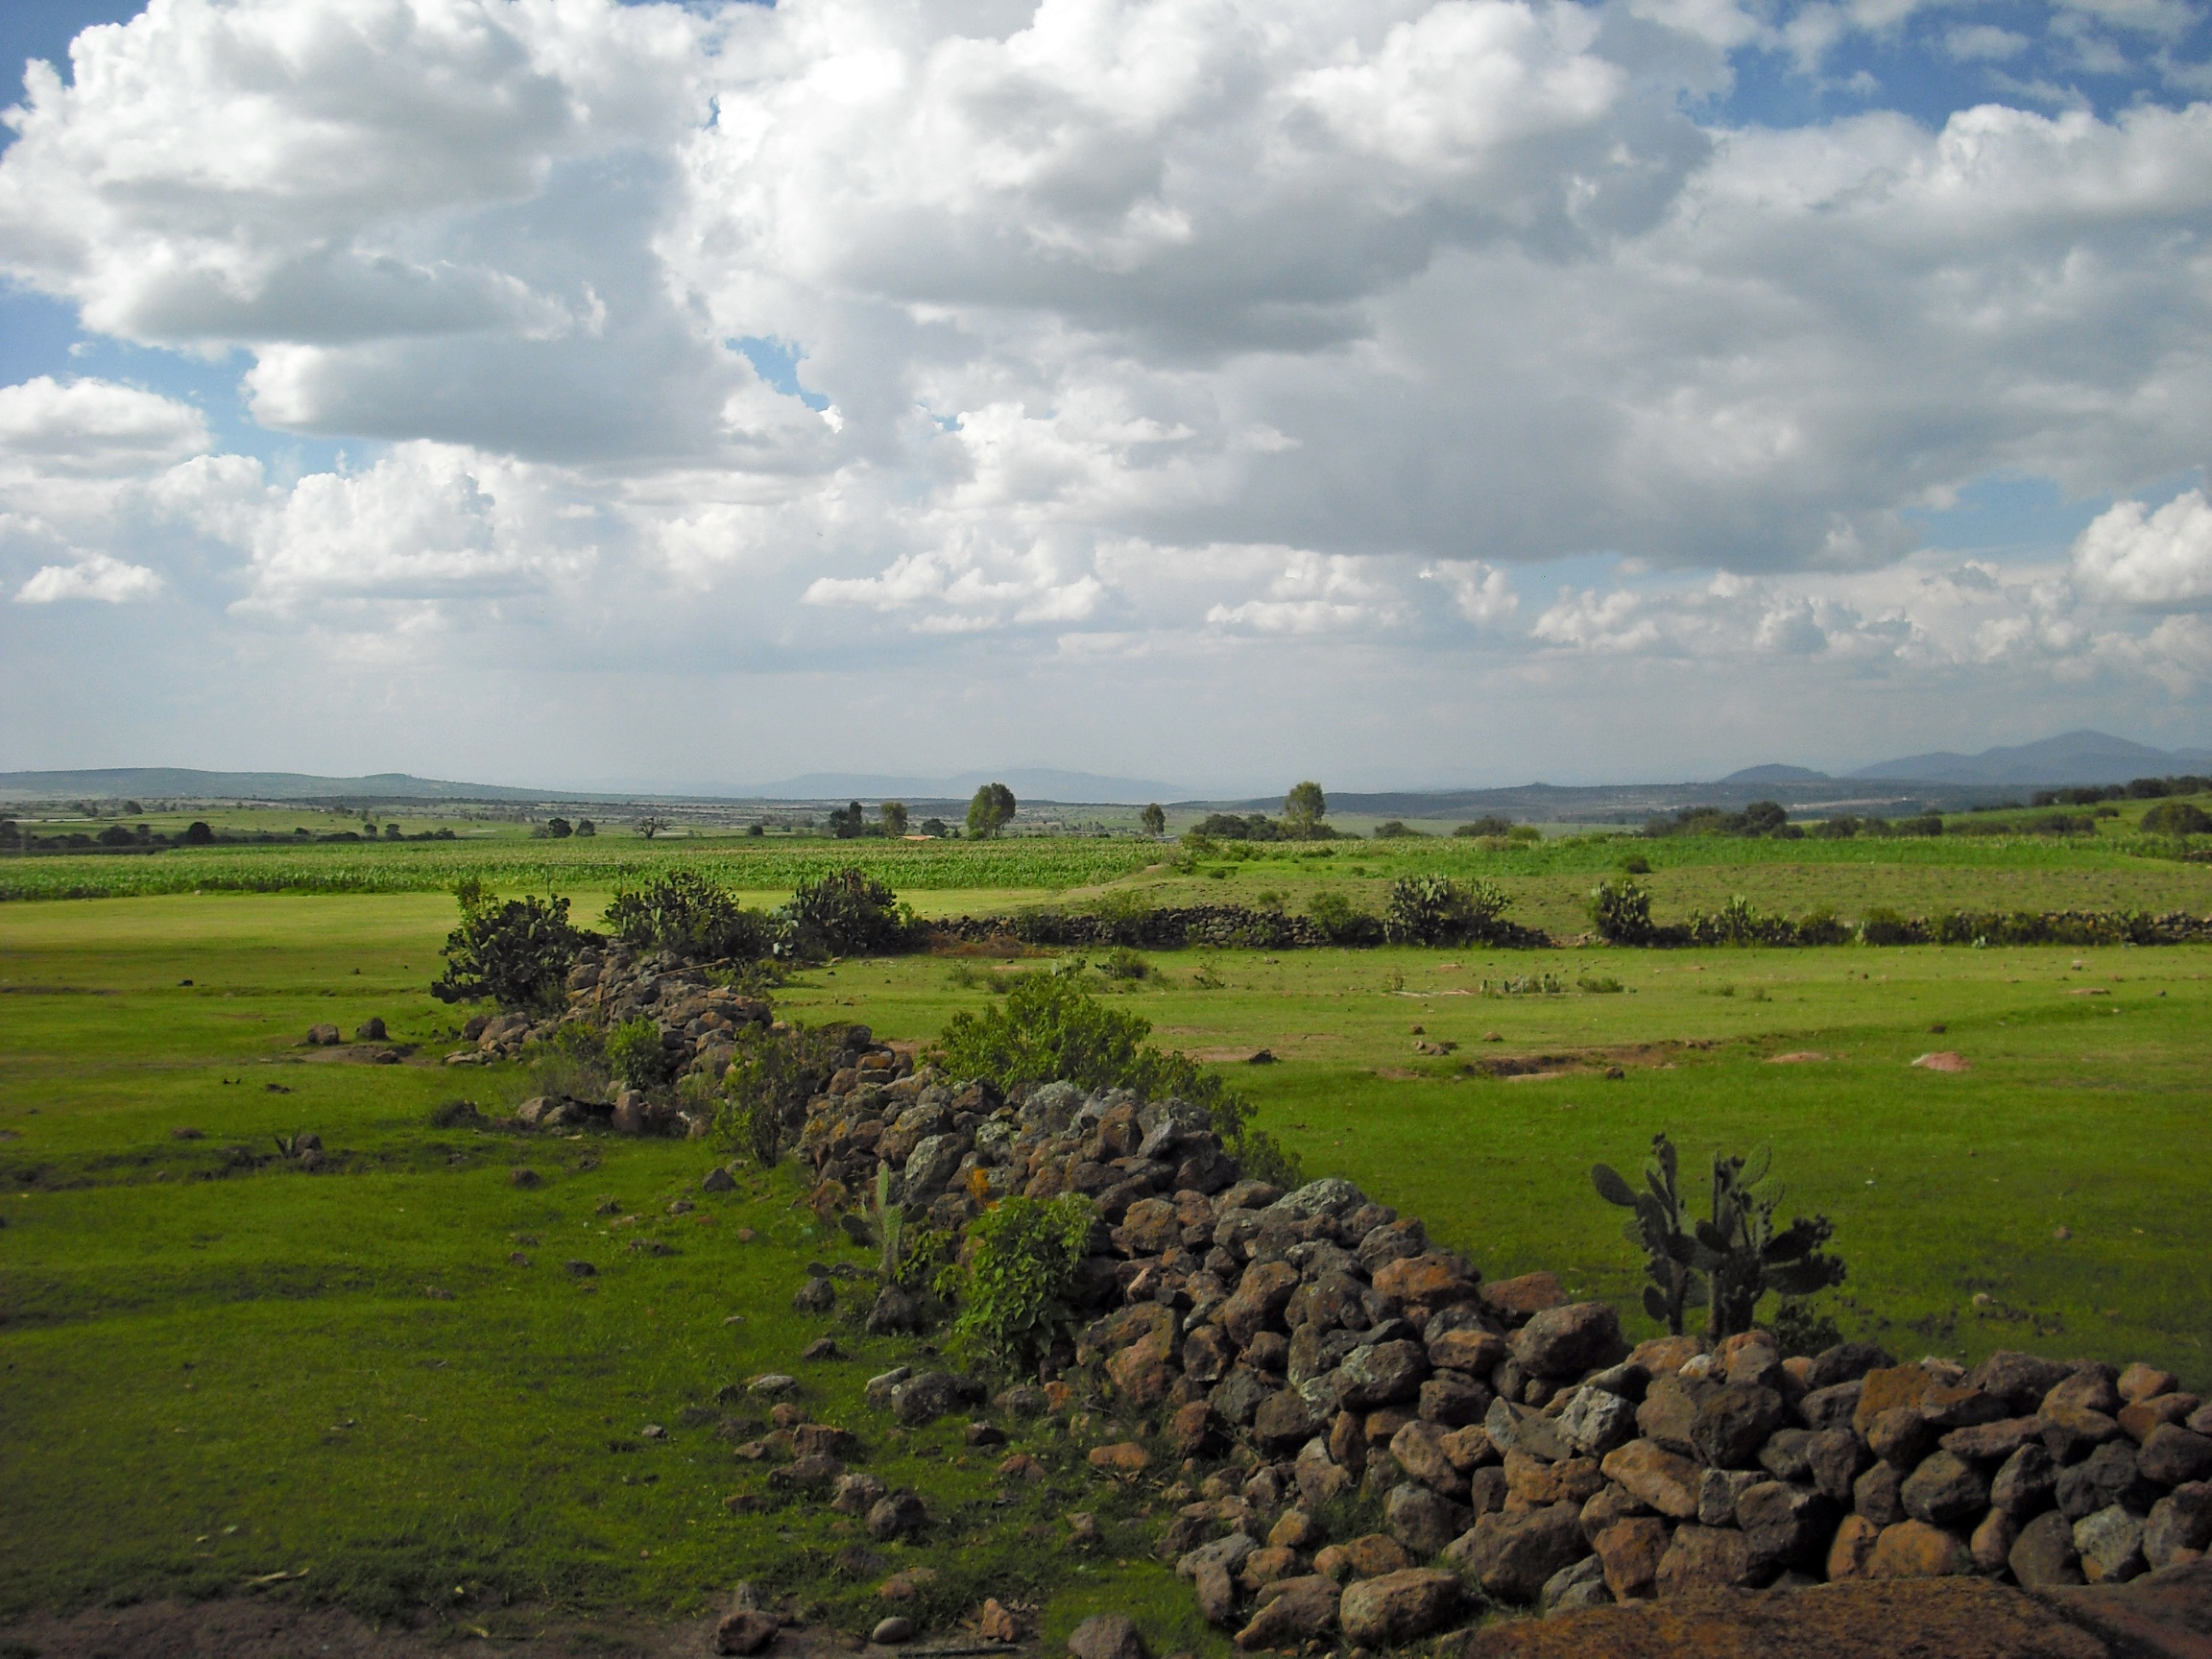
landscape, coast, nature, grass, horizon, marsh, mountain, cloud, sky, field, meadow, prairie, hill, panorama, rural, scenic, pasture, scenery, soil, agriculture, savanna, plain, rocks, clouds, grassland, badlands, wetland, plateau, habitat, ecosystem, steppe, rural area, queretaro, natural environment, geographical feature